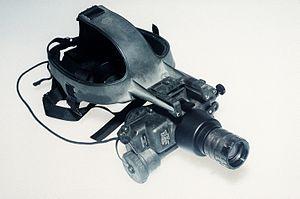
Les jumelles de vision nocturne, aussi appelées amplificateurs de lumière résiduelle ou intensificateurs de lumière résiduelle sont des instruments optiques permettant de voir dans l'obscurité.